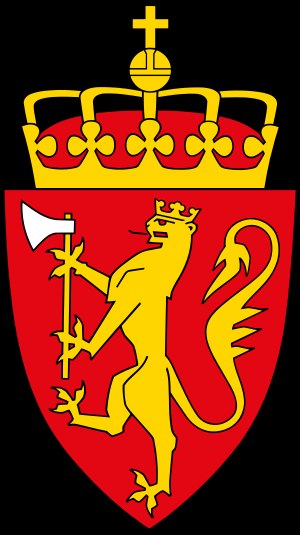
Blasonering / Eksempel
Norges rigsvåben: "Ei upprett gull-løve på raud grunn med gullkrone på hovudet og gullskjeft sylvøks i framlabbane".
Blasonering er en fuldstændig beskrivelse af et våben efter heraldikkens regler. Det er blasoneringen, der er våbenet, mens våbentegningen blot er én realisering af våbenet.